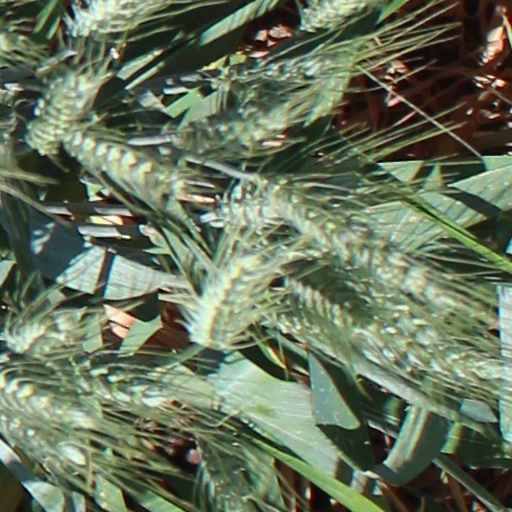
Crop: wheat